Korale

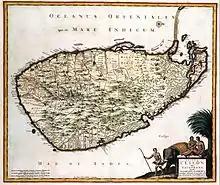
17th century Dutch map of Sri Lanka depicting several Corale.

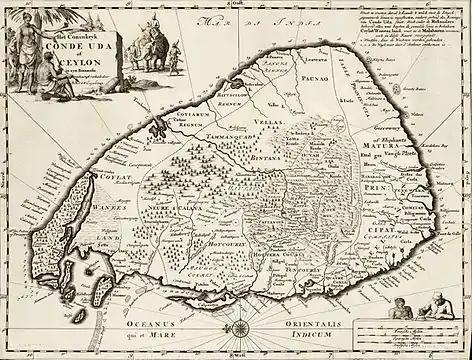
Robert Knox's 1681 map of Sri Lanka depicting several Corale.

A Korale or Corale was formerly a revenue district in Ceylon (Sri Lanka). During the British colonial administration, a low country korale was under the purview of a Mudaliyar while an upcountry korale came under the purview of a post that was itself known as Korale or Korale Mahaththaya. To this day localities retain their old names and most land titles retain reference to the Korale the land is located in.